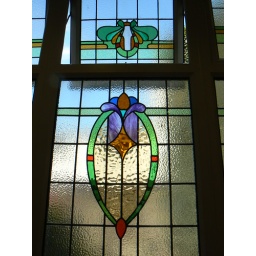
Beautiful old glass in a coffee shop window